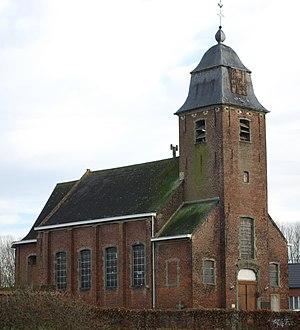
Cette page regroupe l'ensemble des monuments classés de la ville de Gooik.